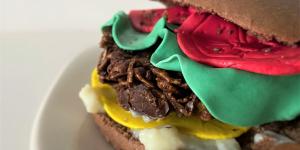
hamburguesa de chocolate